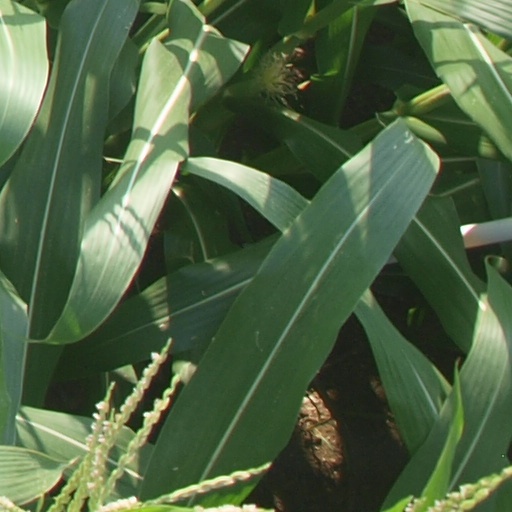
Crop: maize; corn